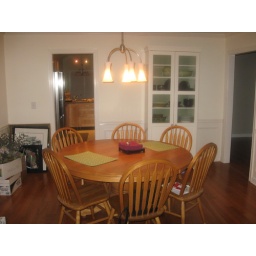
Will be painting the table &amp;amp; display cabinet over spring break.